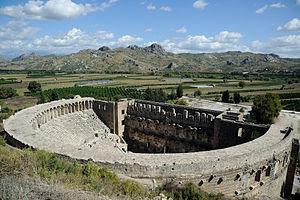
Cet article recense les sites inscrits au patrimoine mondial en Turquie.